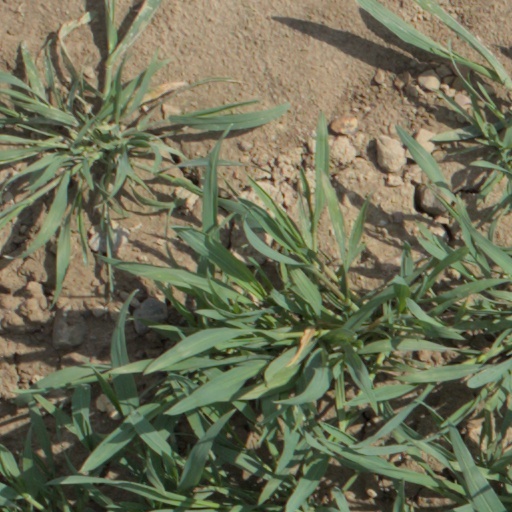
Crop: wheat